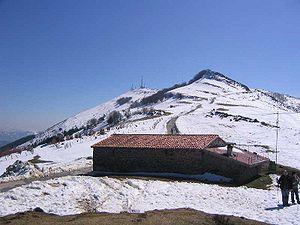
Les Montagnes basques constituent une petite chaîne située dans le nord de la péninsule Ibérique. Elles s'élèvent entre la cordillère Cantabrique à l’ouest et les Pyrénées à l’est. La chaîne traverse la communauté autonome du Pays basque. Cette chaîne de montagnes a une superficie de 7 200 km² avec une population de 1 483 572 habitants. Elle traverse 230 municipalités.
Le mont Oiz est une montagne culminant à 1 026 m d'altitude dans le massif du même nom. Il est surnommé le « mirador de Biscaye ».